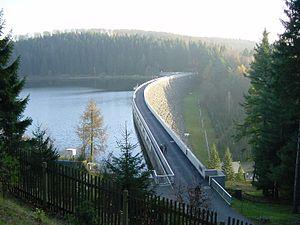
Le barrage de Saidenbach est un barrage situé dans la Saxe en Allemagne. Son réservoir fournit de l'eau potable à Chemnitz et, conjointement avec le Talsperrensystem Mittleres Erzgebirge et ses autres barrages - Neunzehnhain I, II et Einsiedel - contribue à fournir de l’eau à la région couverte par la Zweckverbandes Fernwasser Südsachsen.